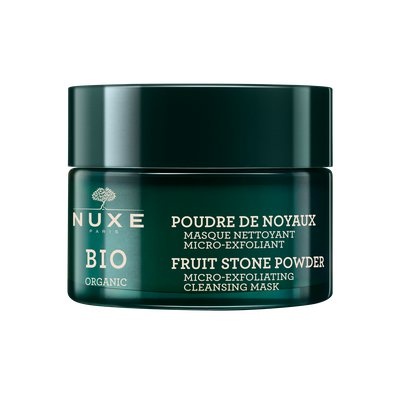
Nuxe masque nettoyant poudre de noyaux 50ml
Brand: Parapharmacie Discount
Category: Health & Beauty > Personal Care > Cosmetics > Cosmetic Tools > Skin Care Tools > Skin Cleansing Brush Heads